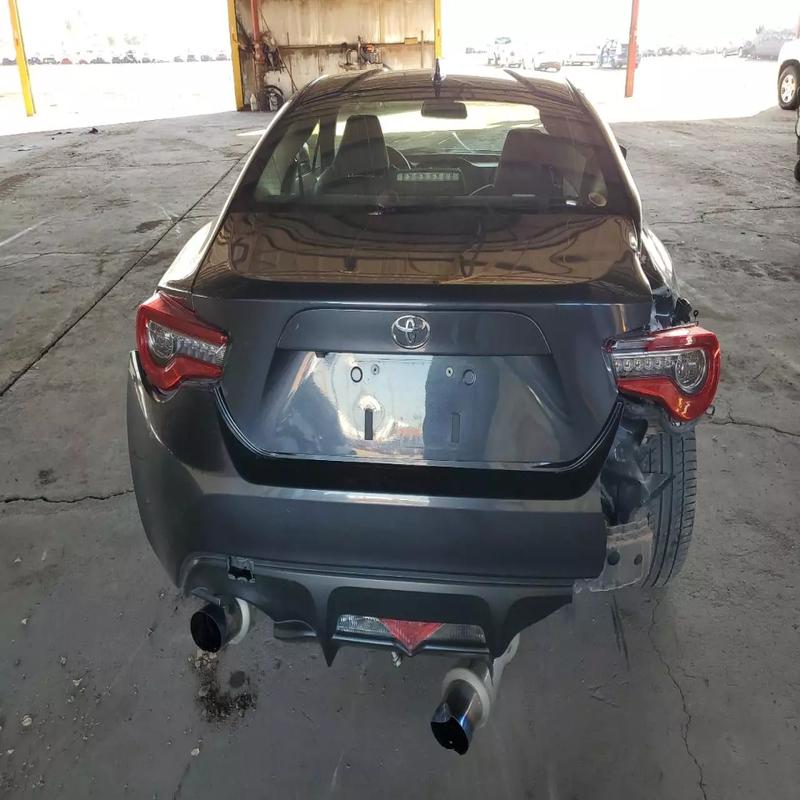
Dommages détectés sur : feu arrière droit, pare-choc arrière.
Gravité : majeur